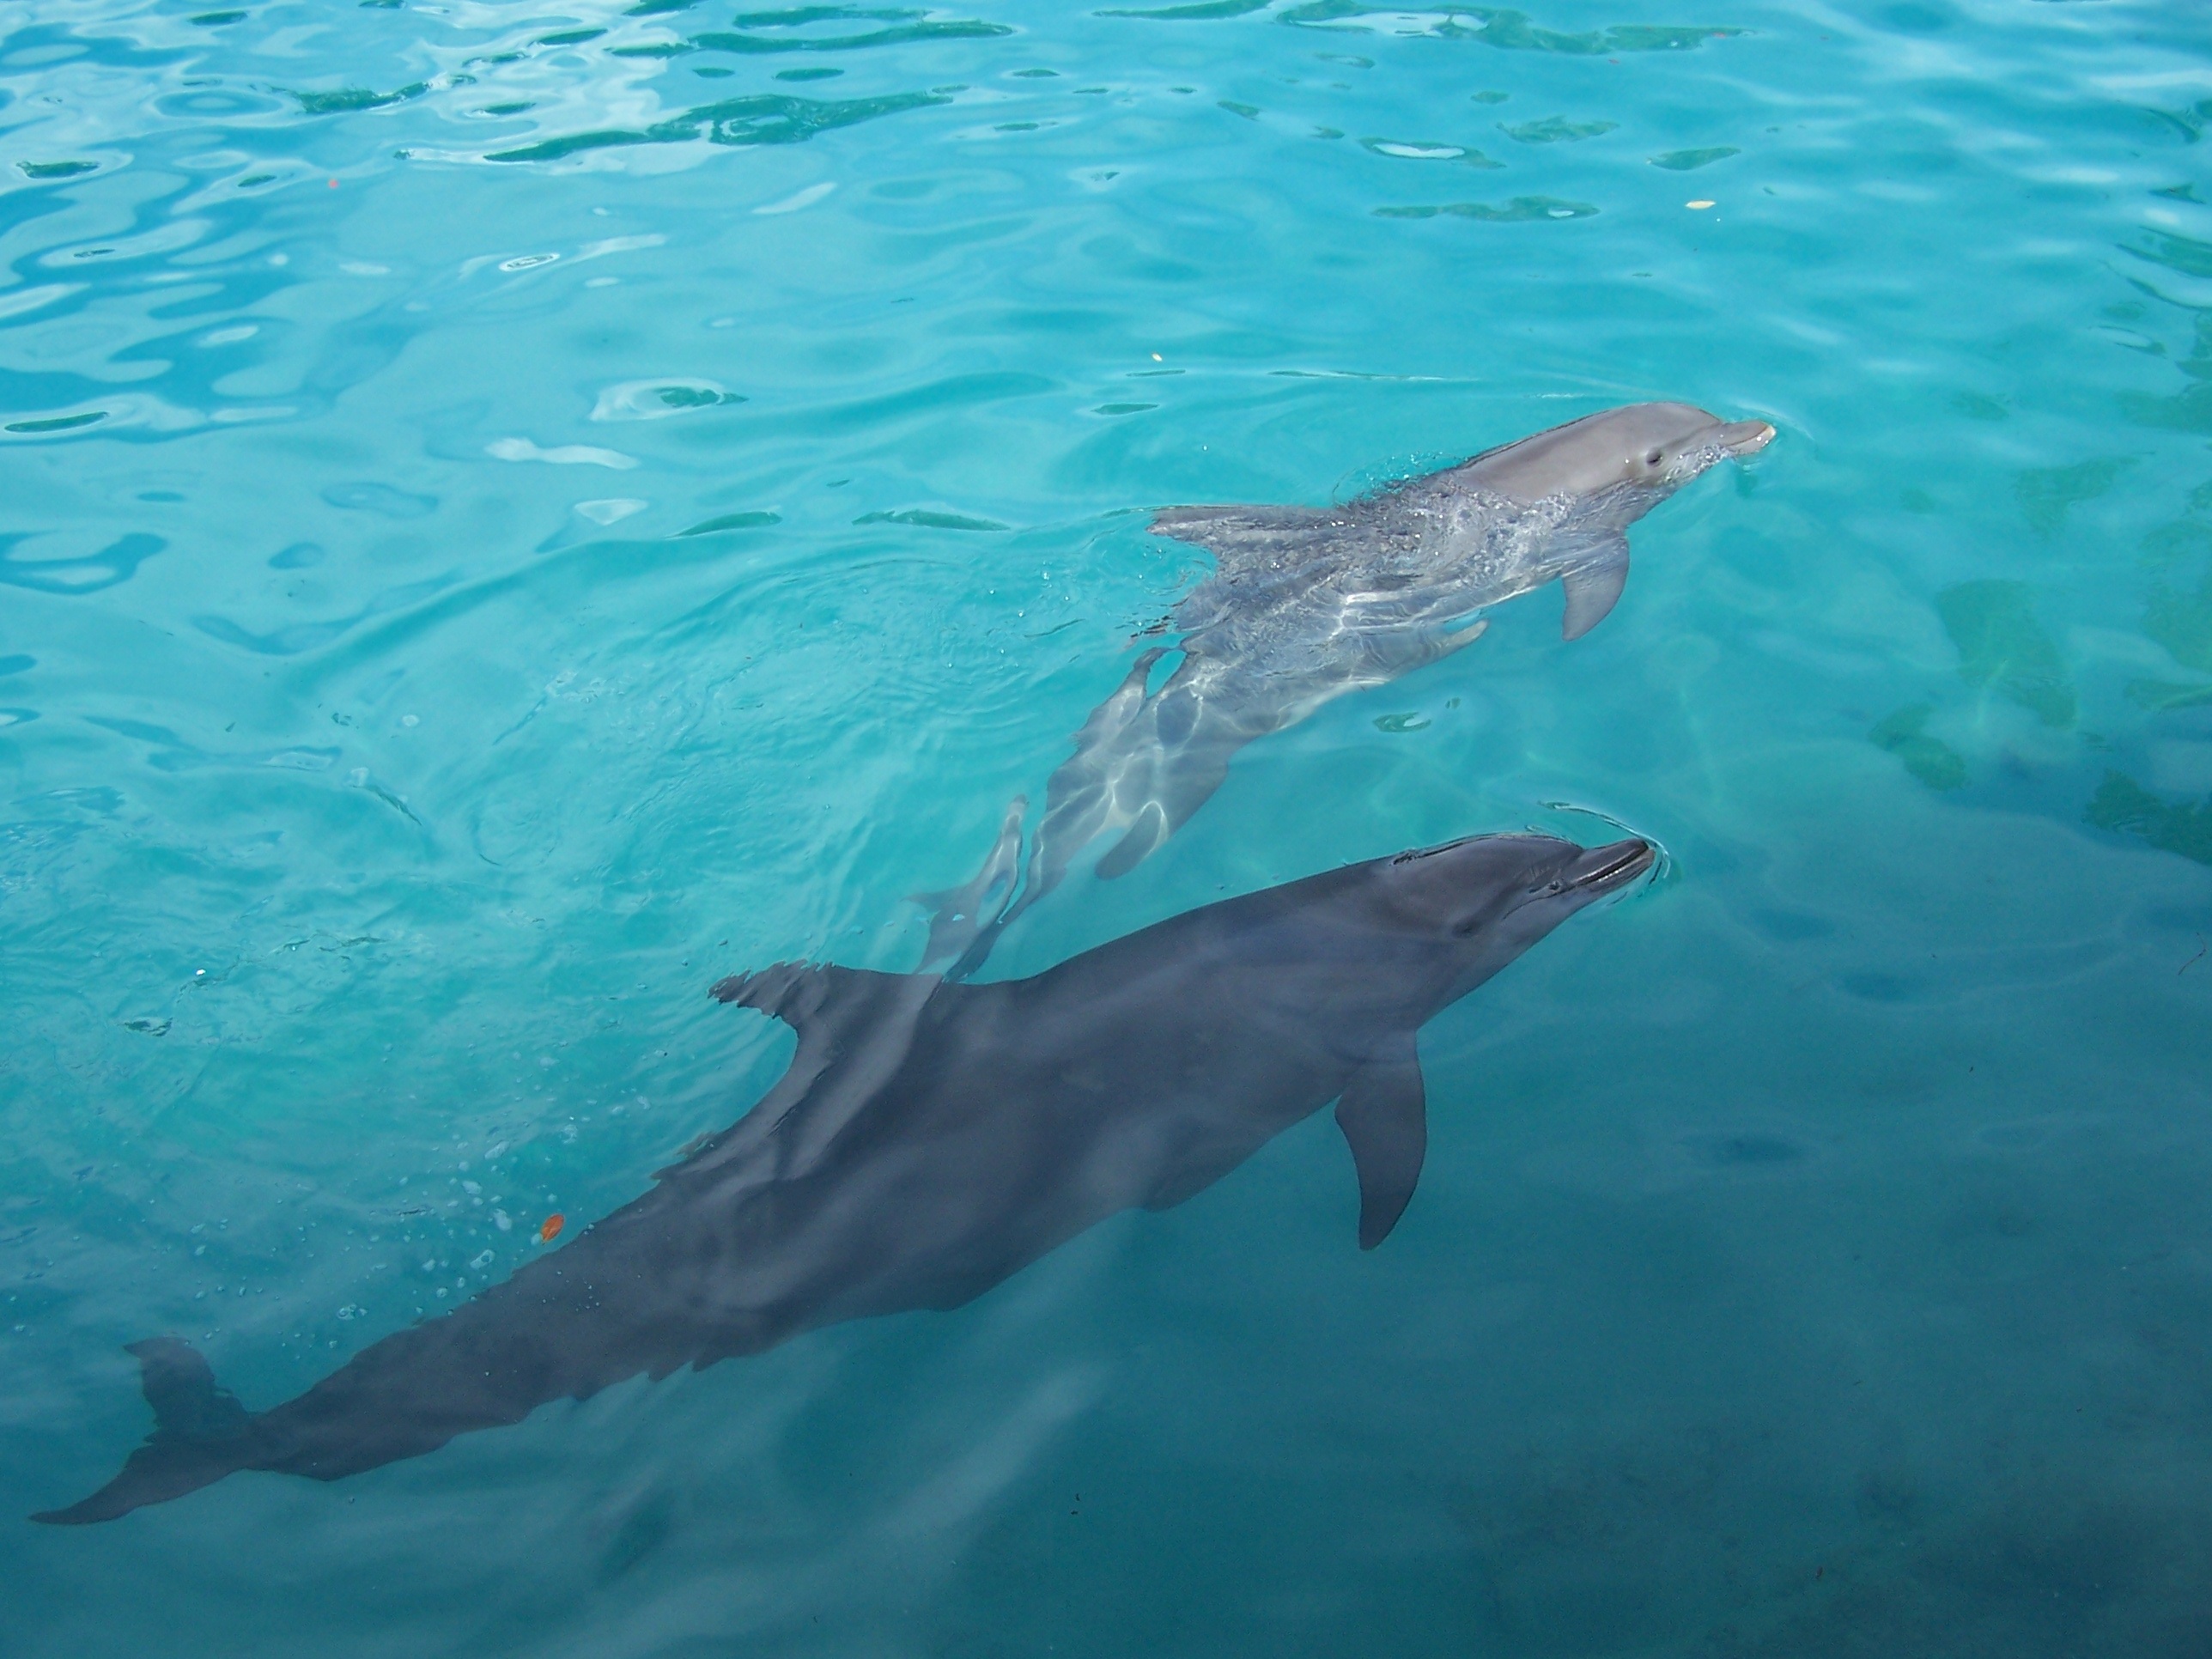
water, underwater, biology, mammal, swimming, vertebrate, dolphin, dolphins, marine mammal, marine biology, spinner dolphin, whales dolphins and porpoises, stenella, common bottlenose dolphin, short beaked common dolphin, rough toothed dolphin, striped dolphin, tucuxi